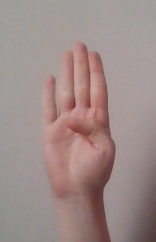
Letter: kaaf